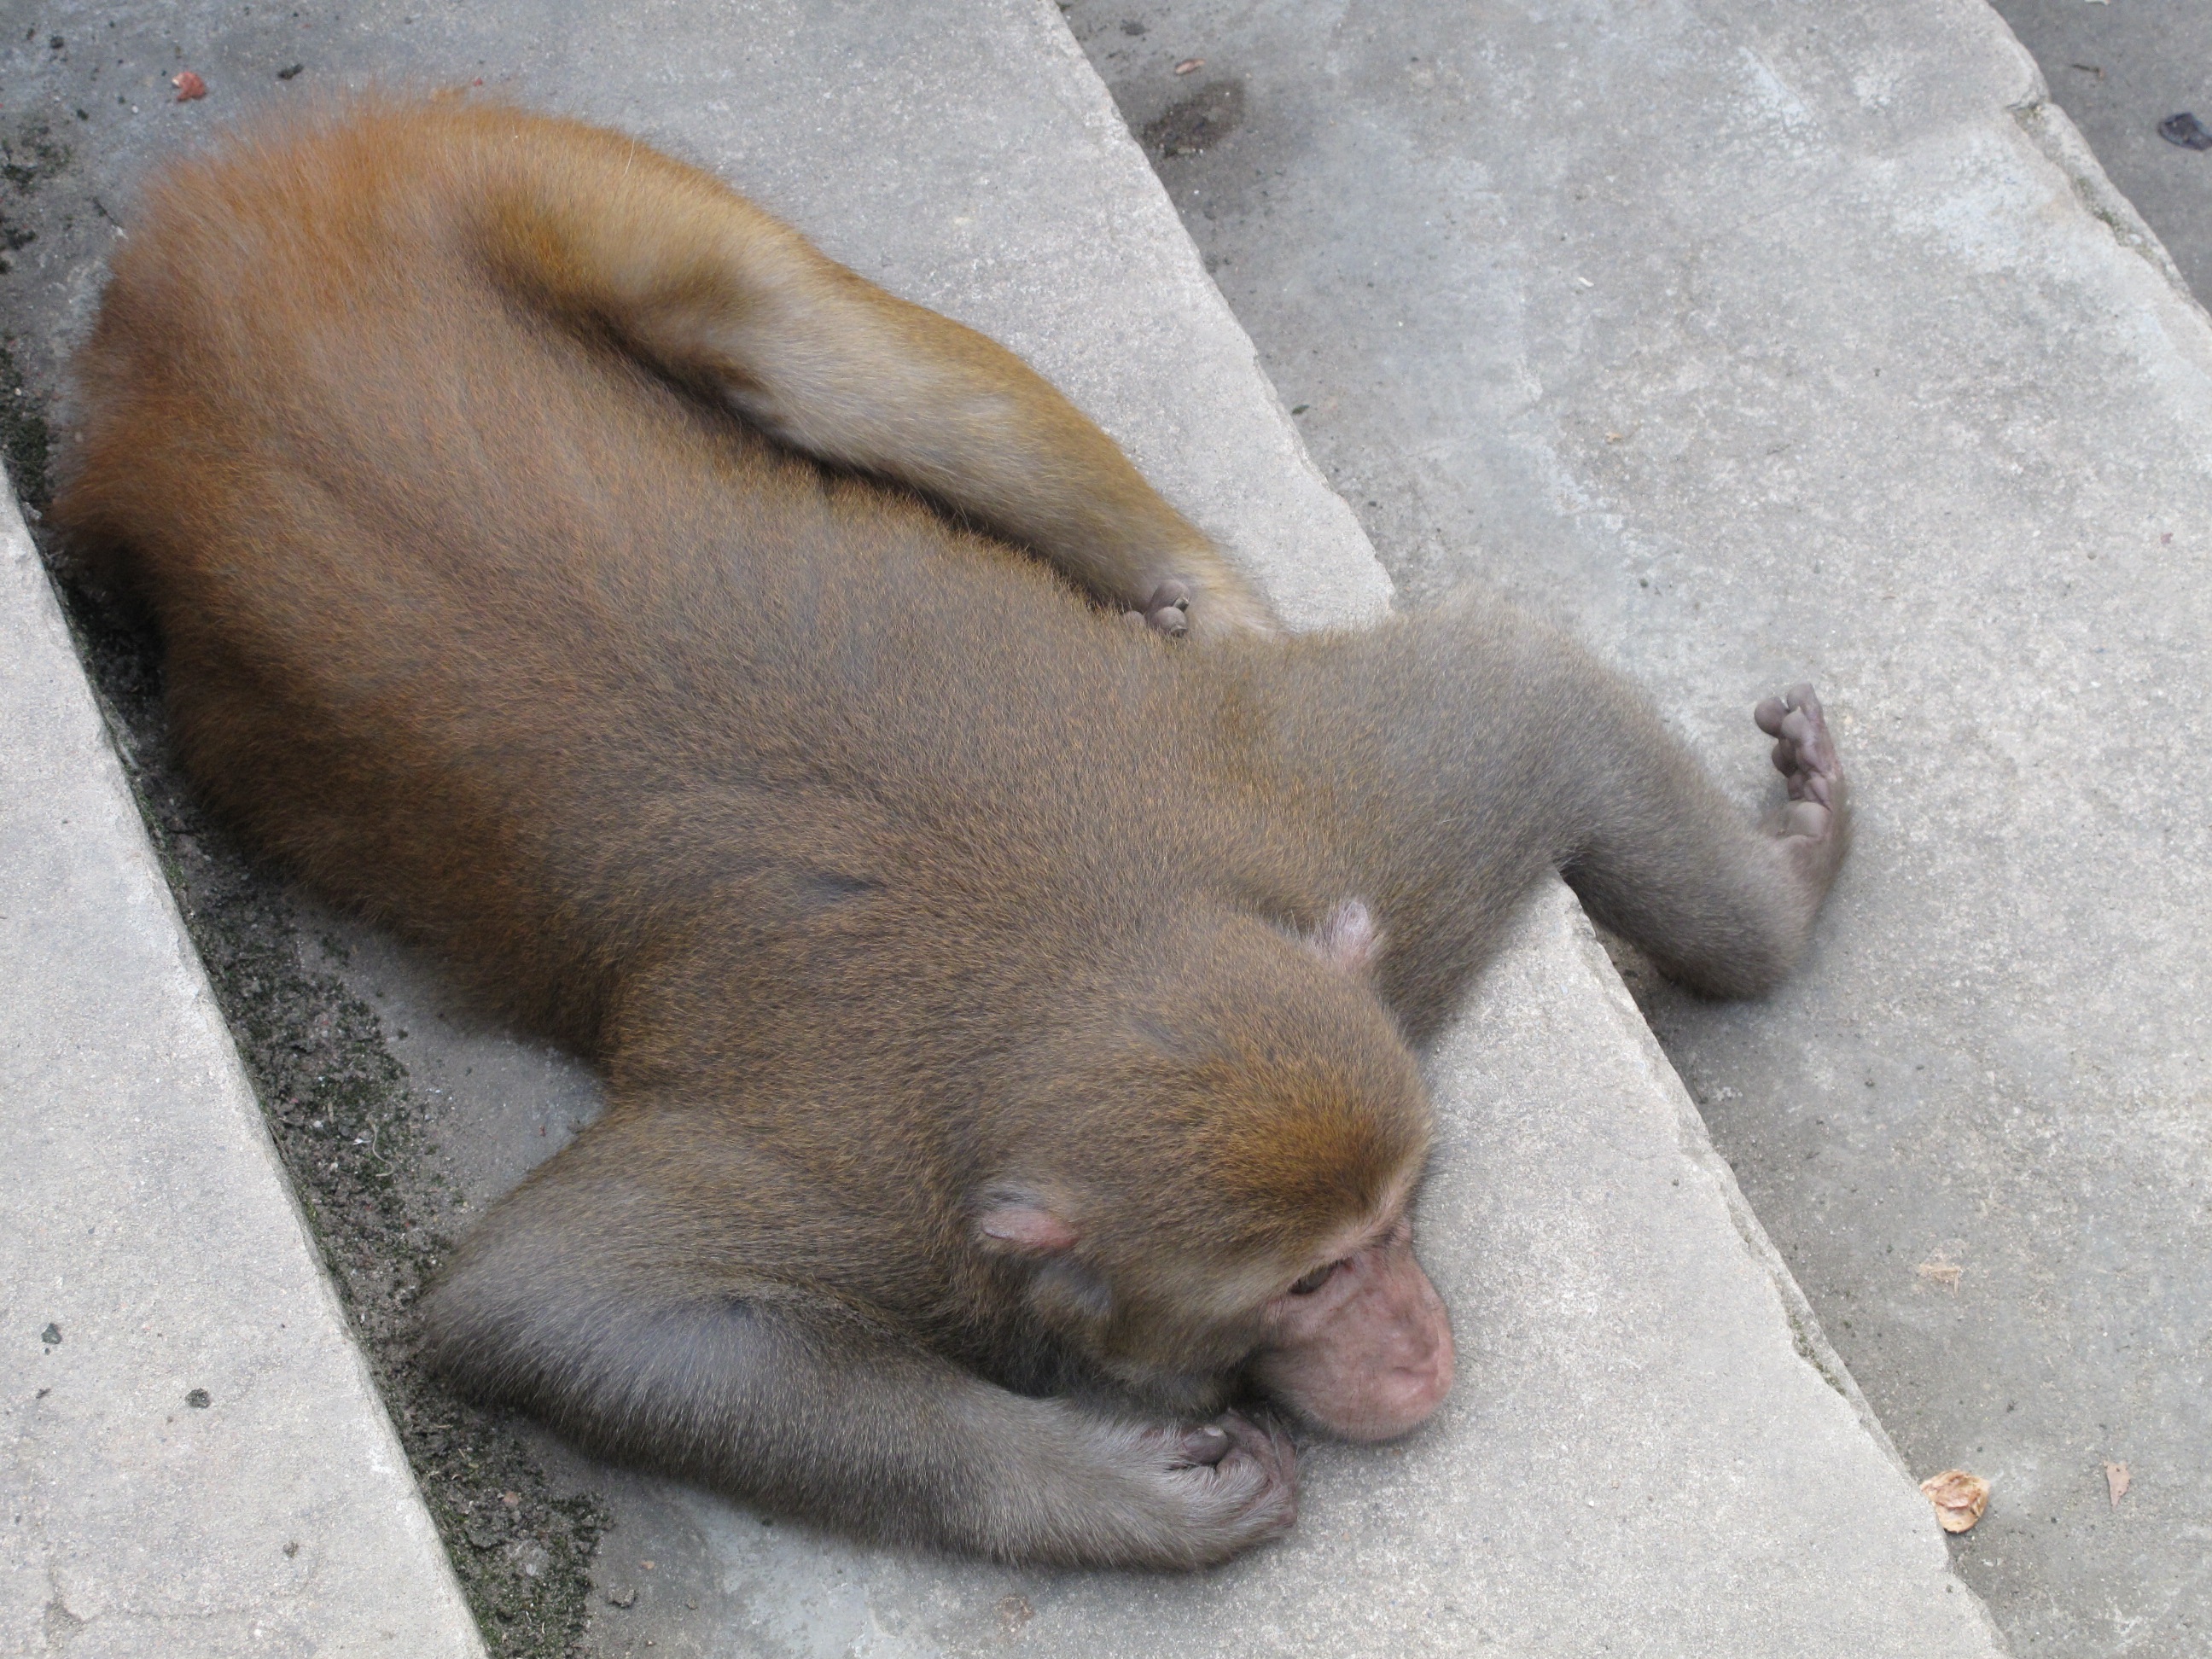
animal, mammal, monkey, fauna, primate, stairs, vertebrate, primates, afraid, lay, macaque, dog breed group